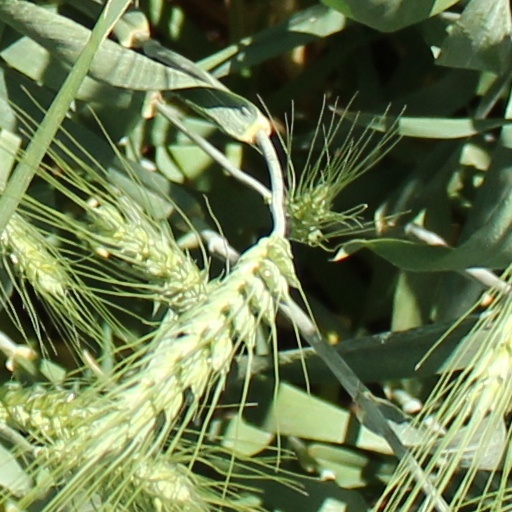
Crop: wheat